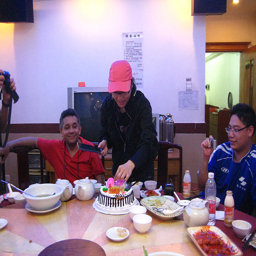
A woman cutting a cake on a wooden table.
There are some people gathered around a table for cake
A woman is seen cutting a birthday cake
an image of a woman decorating a cake
A woman cutting into a celebratory cake on a table